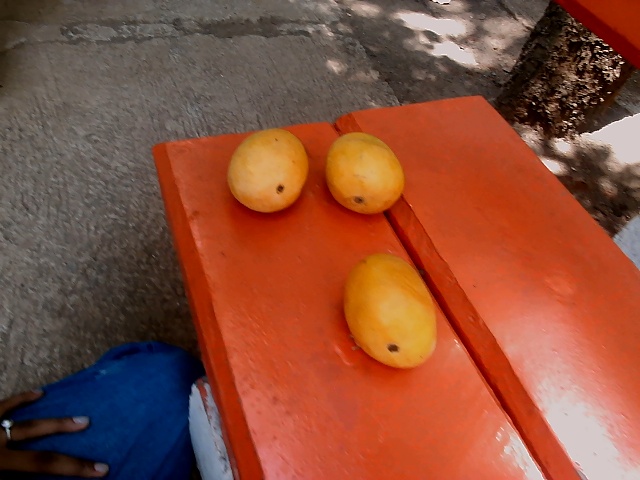
Label: Ripe_Mango